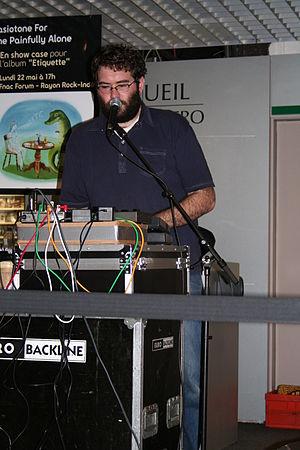
Show-case avec Casiotone for the Painfully Alone organisé par la Fnac des Halles (Paris, France) pour la sortie de l'album Etiquette.
Owen Ashworth, né le 22 avril 1977, est un auteur-compositeur-interprètre originaire de Redwood City, Californie.